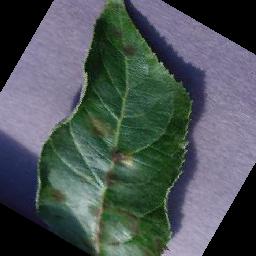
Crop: apple
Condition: scab